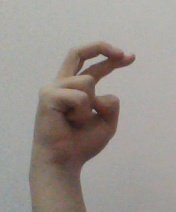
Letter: zay